Aspergillus niger

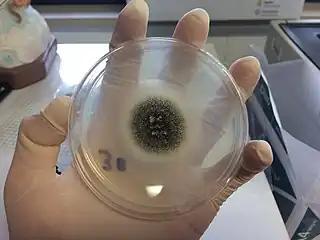
"A. niger" growing on potato dextrose agar

"A. niger" is a strict aerobe; therefore, it requires oxygen to grow. The fungus can grow in a range of environmental conditions; it can grow at temperatures ranging from 6 to 47 °C. As a mesophile, its optimal temperature range is 35-37 °C. It can tolerate pH ranging from 1.5 to 9.8. "A. niger" is xerophilic, meaning it can grow and reproduce in environments with very little water. It can also grow in humid conditions even tolerating environments with 90-100% relative humidity. The fungus is most commonly grown on potato dextrose agar (PDA), but it can grow on many different types of growth media including Czapek-Dox agar, lignocellulose agar, and several others.